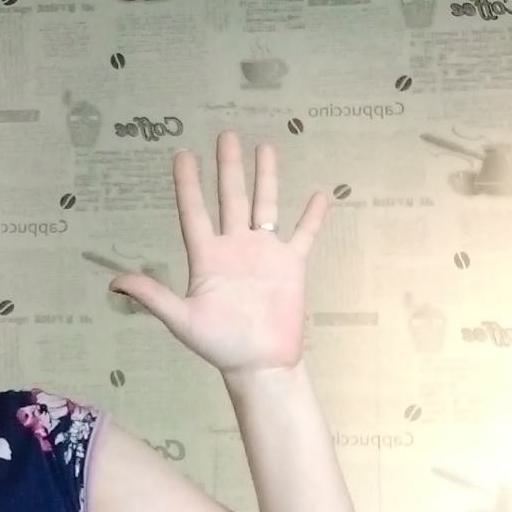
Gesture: palm